113P/Spitaler

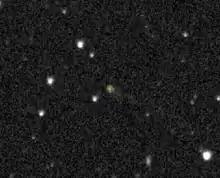

Comet Spitaler is a periodic comet in the Solar System discovered by Rudolf Ferdinand Spitaler (Vienna, Austria) on November 17, 1890, while attempting to observe Comet Zona (C/1890 V1).